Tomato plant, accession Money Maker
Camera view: bottom (45 deg); turntable rotation: 90 degrees
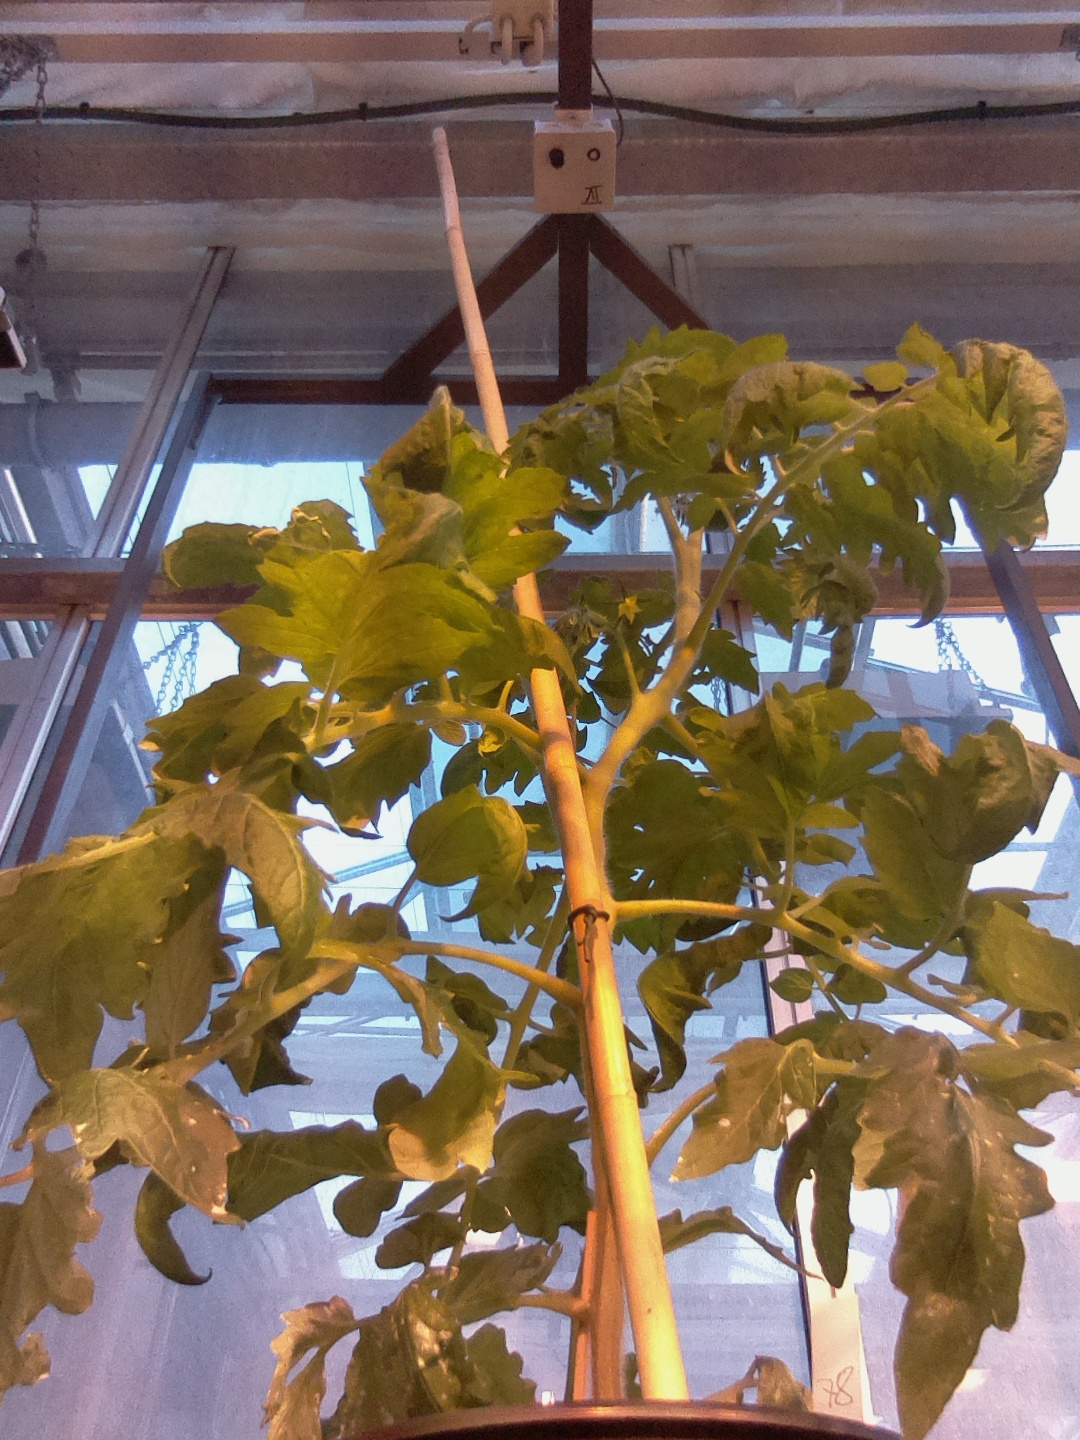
BBCH growth stage 63: 30%-40% of flowers open